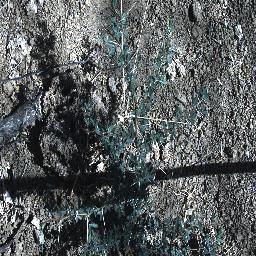
Label: prickly_acacia